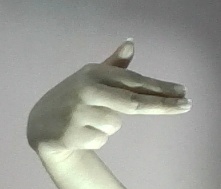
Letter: ghain